Antoine Chintreuil

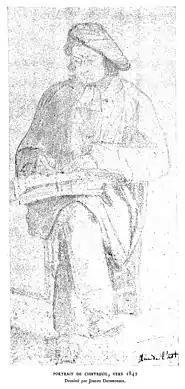
Joseph Desbrosses, portrait of Antoine Chintreuil, c. 1842.

Chintreuil was more determined than ever to become a painter, even as his fortunes reached their lowest ebb. His equally impoverished circle became known as the "Buveurs d'Eau", or Water-Drinkers, because at cafes they would occupy a room, pay for one glass of wine between them, and then drink only water. They made a vow to do only work that was worthy of their talents, refusing commercial art or writing, a decision that kept them in poverty.